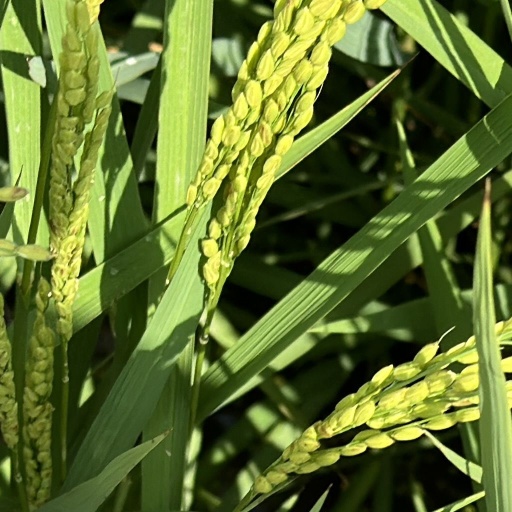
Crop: rice